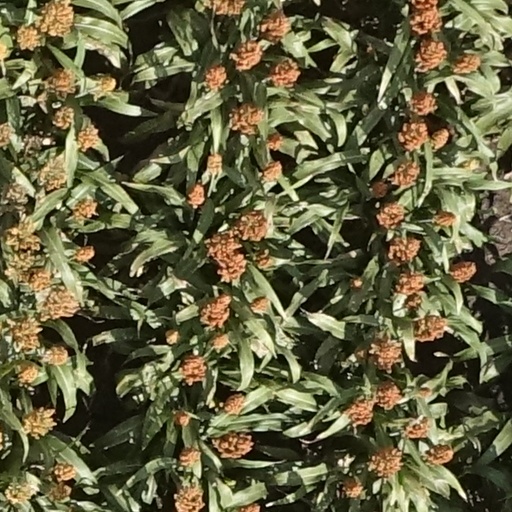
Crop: sorghum